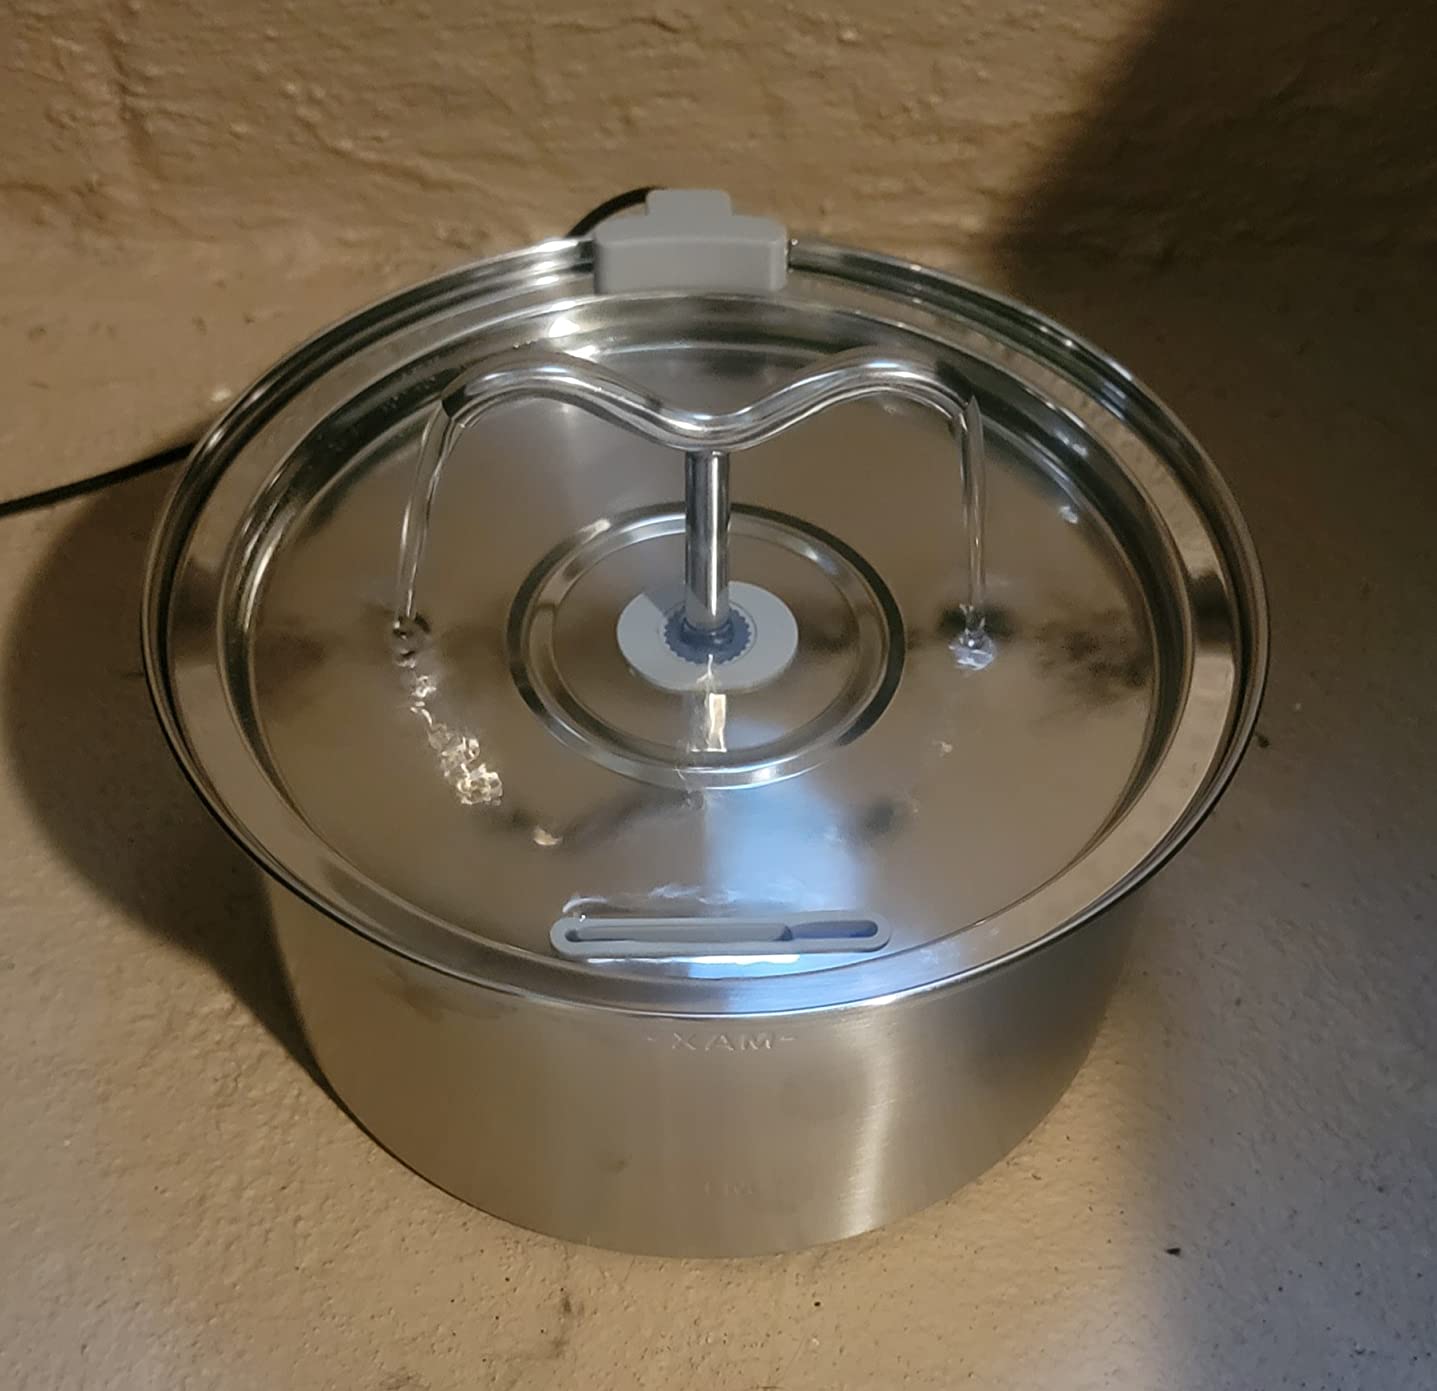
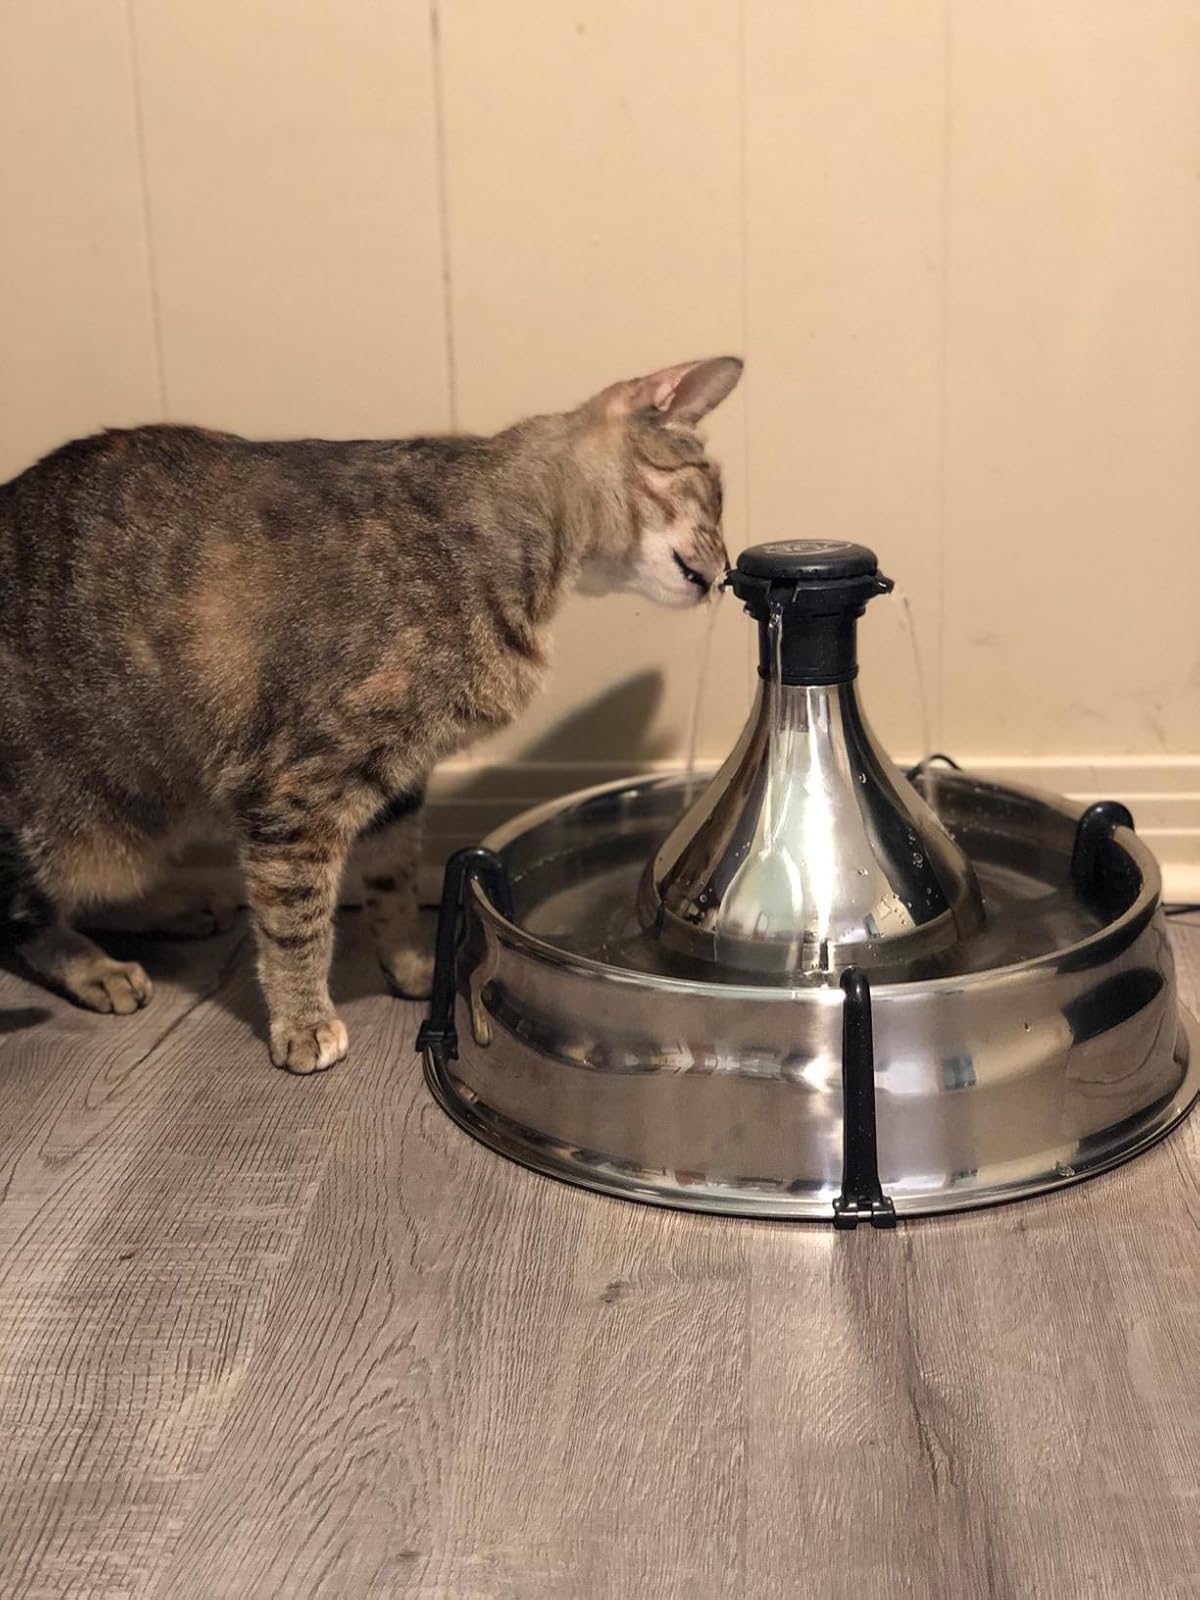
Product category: items_bowl
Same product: no